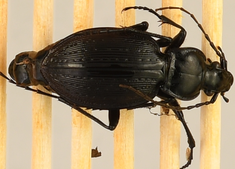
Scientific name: Carabus goryi
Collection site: Mountain Lake Biological Station NEON (MLBS), plot MLBS_008